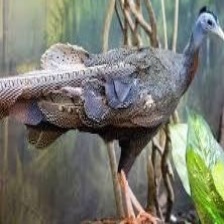
Species: GREAT ARGUS
Scientific name: ARGUSIANUS ARGU